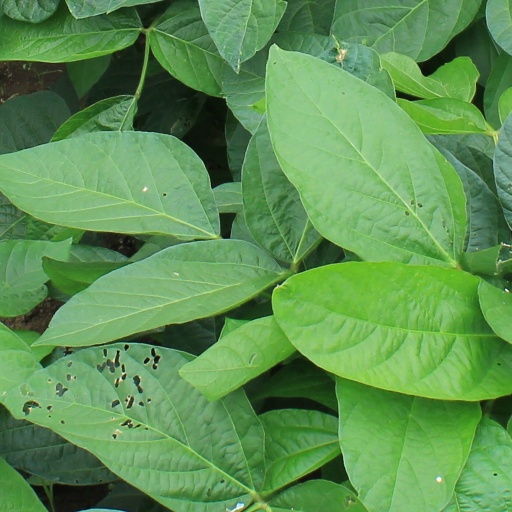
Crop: soybean